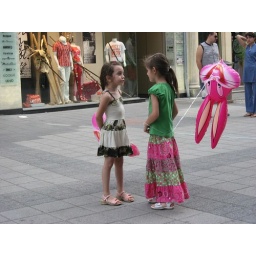
Two girls and a pink rabbit in Plovdiv